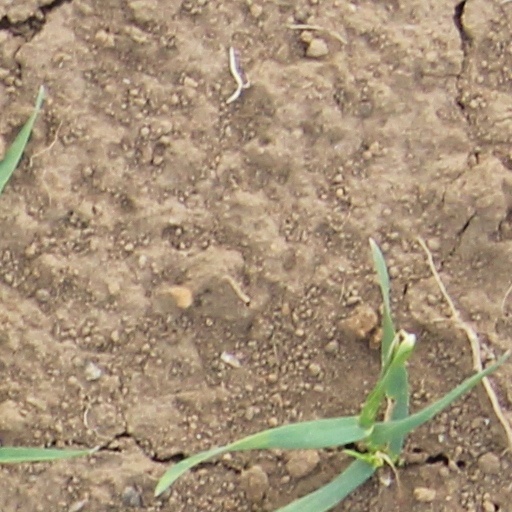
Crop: wheat